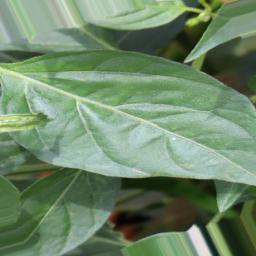
Label: healthy